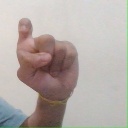
अक्षर: इ